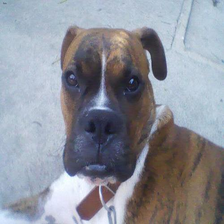
Species: dog
Breed: boxer